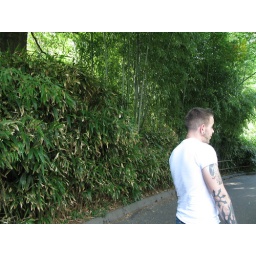
gorgeous bamboo forest near the cheetah habitat. oh, and a cute boy. @national zoo, dc